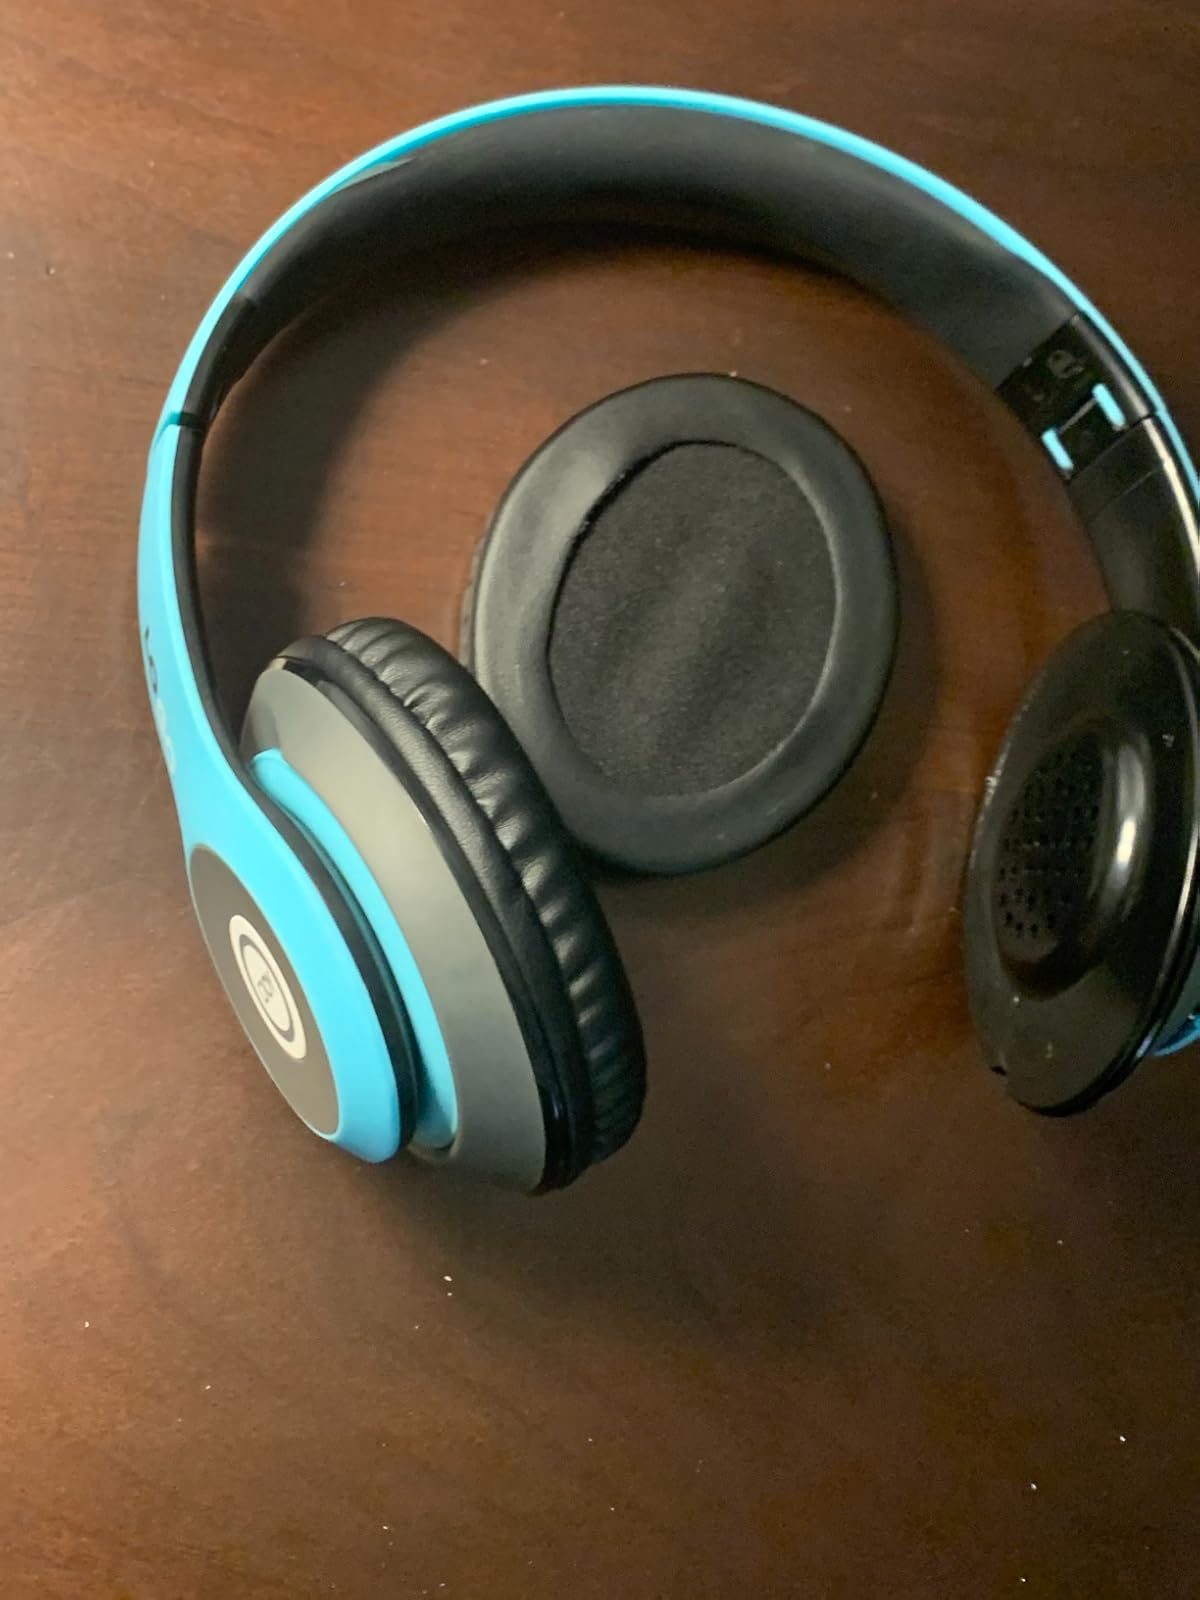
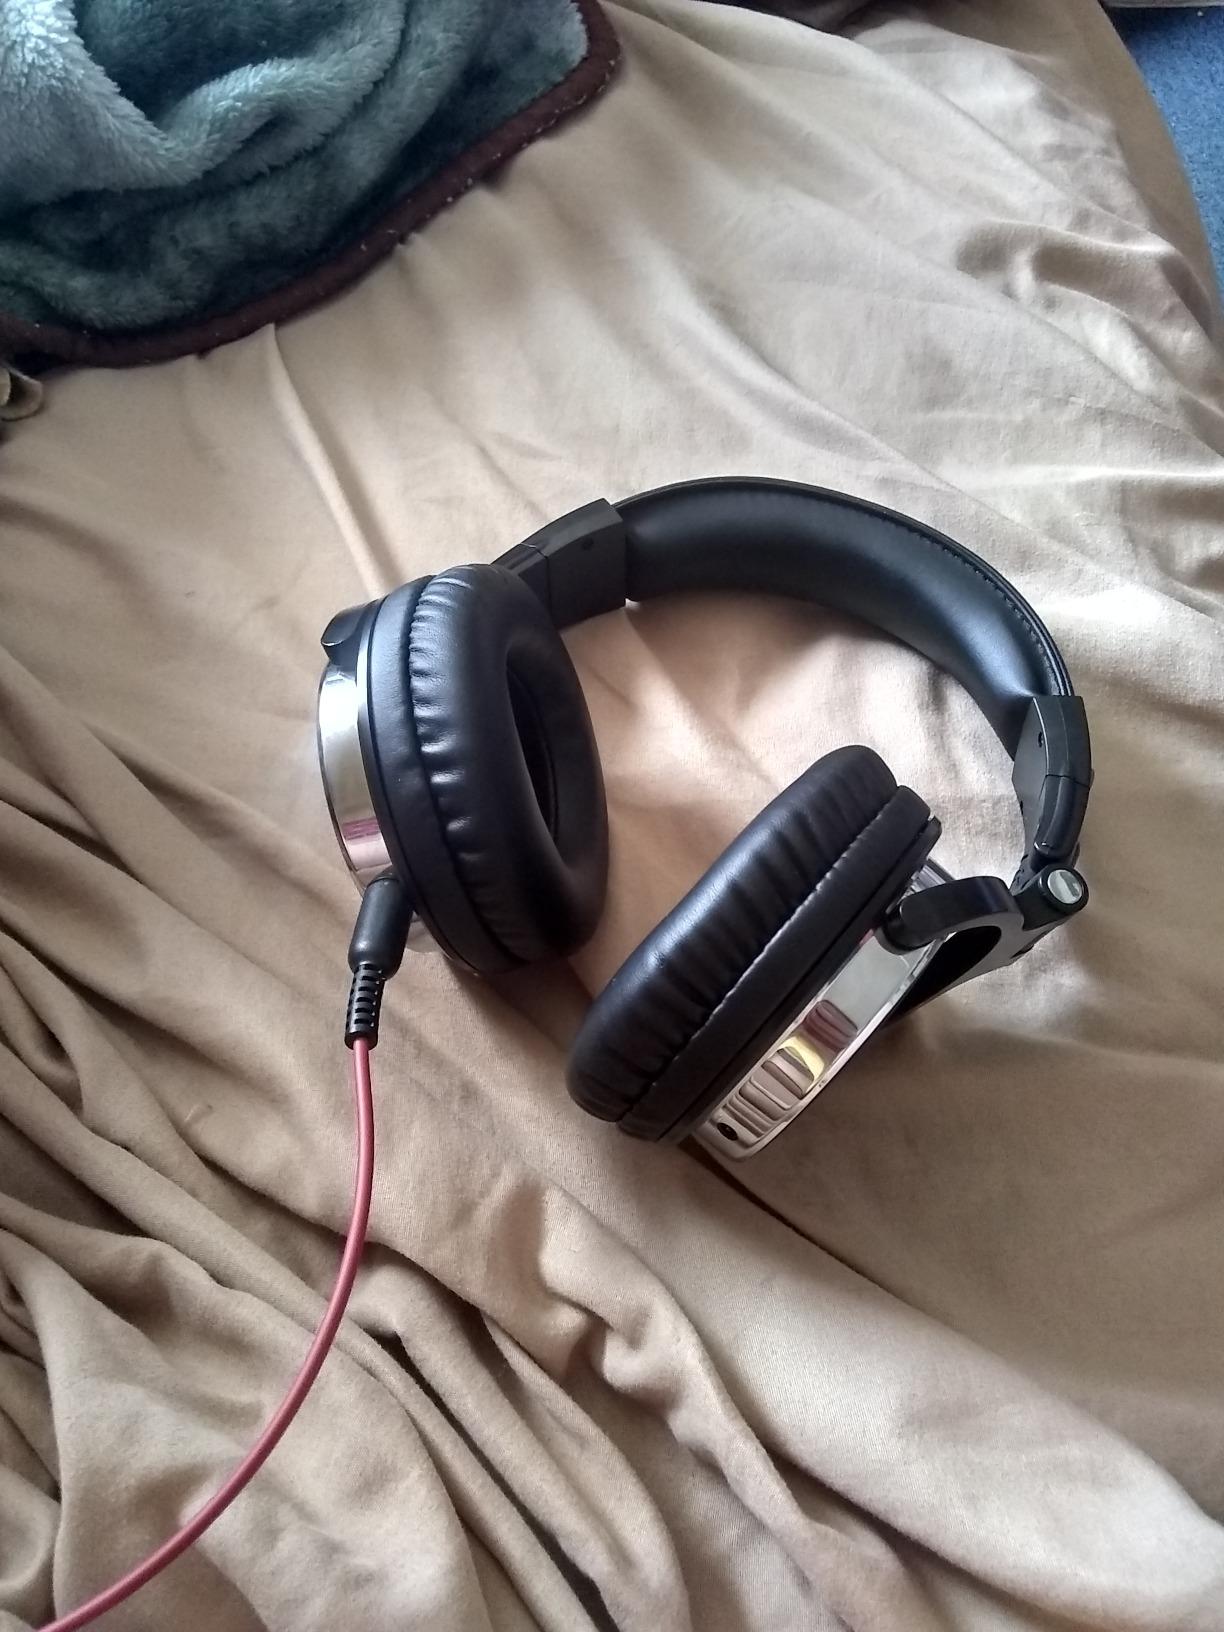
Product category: headphones
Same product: no